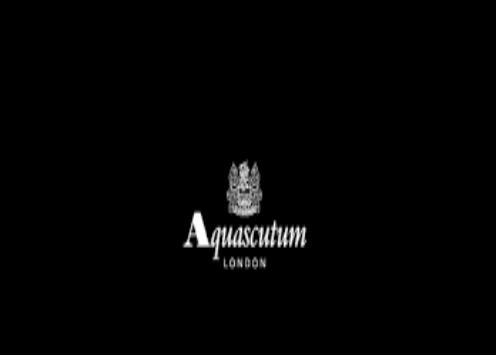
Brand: Aquascutum
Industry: Clothes